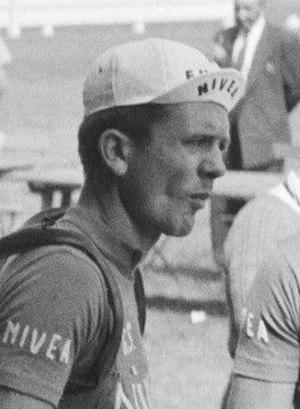
Guido Boni est un coureur cycliste italien, professionnel de 1954 à 1963. Son plus grand fait d'armes est d'avoir remporté une étape du Tour d'Italie en 1958.